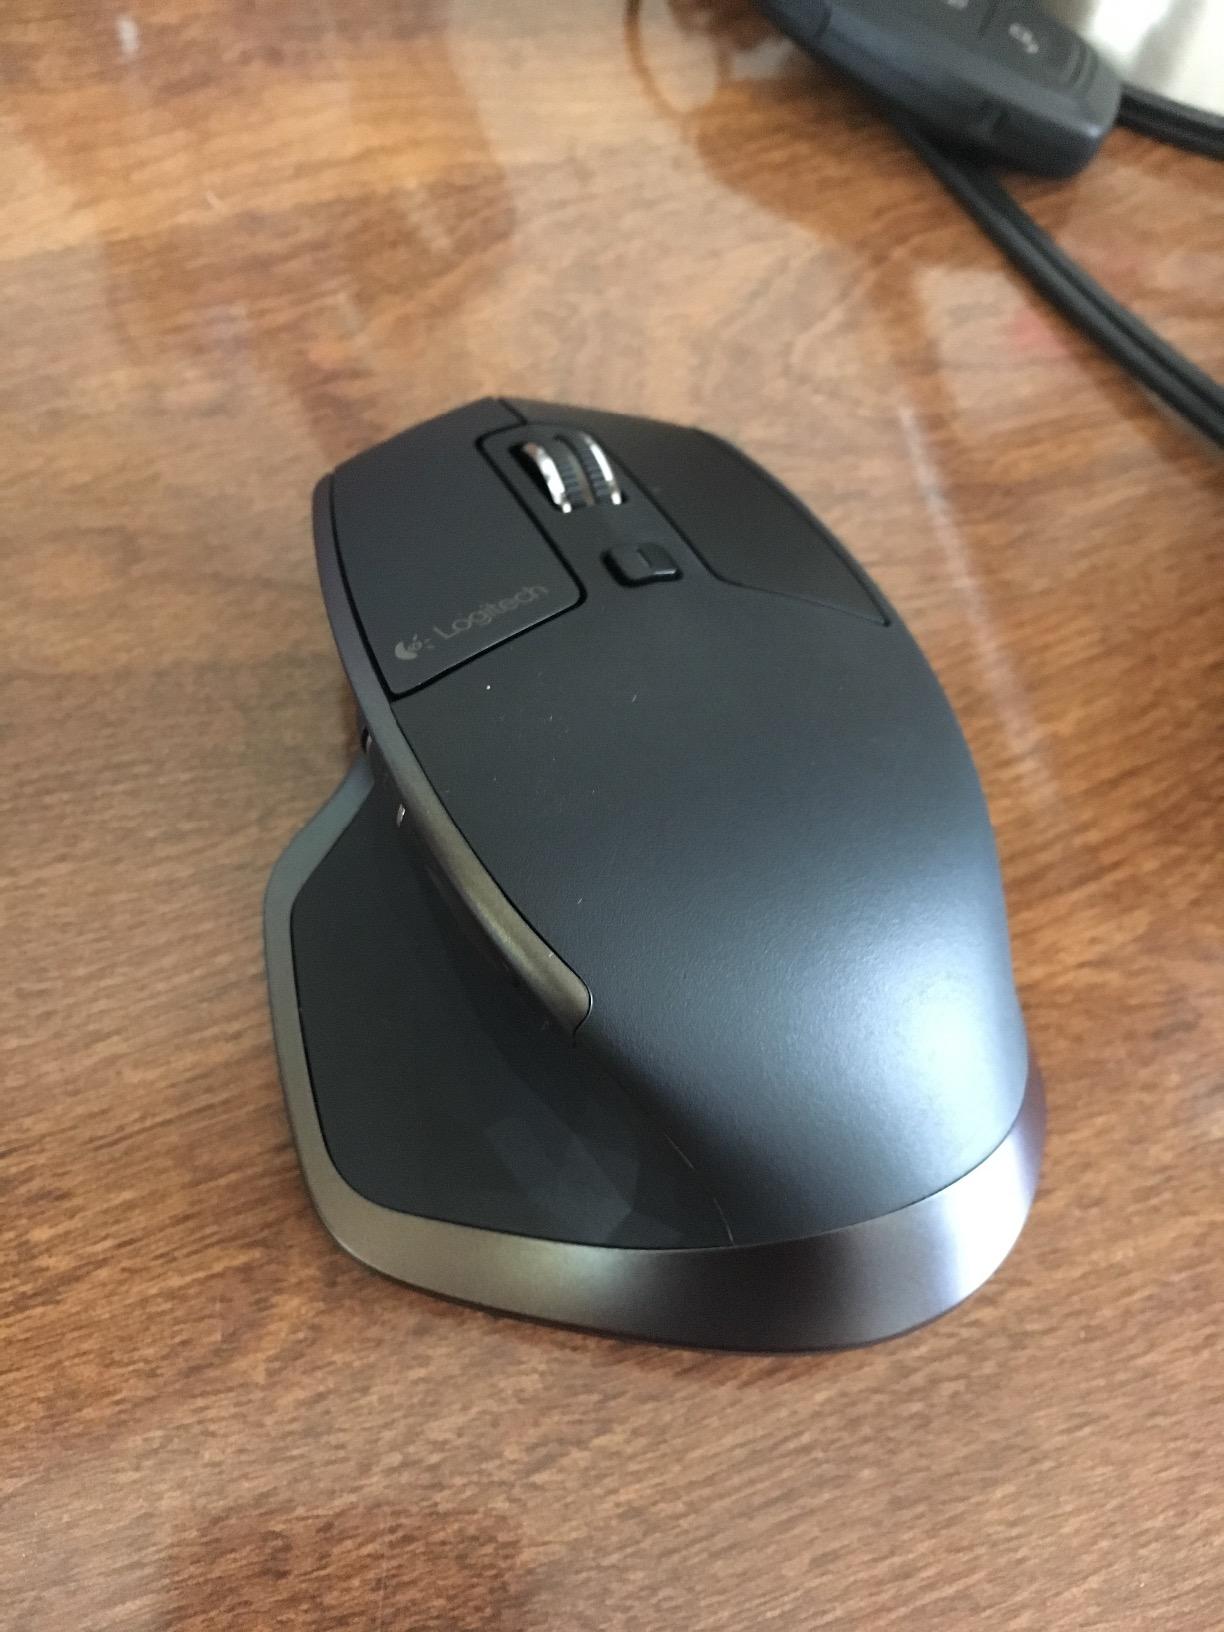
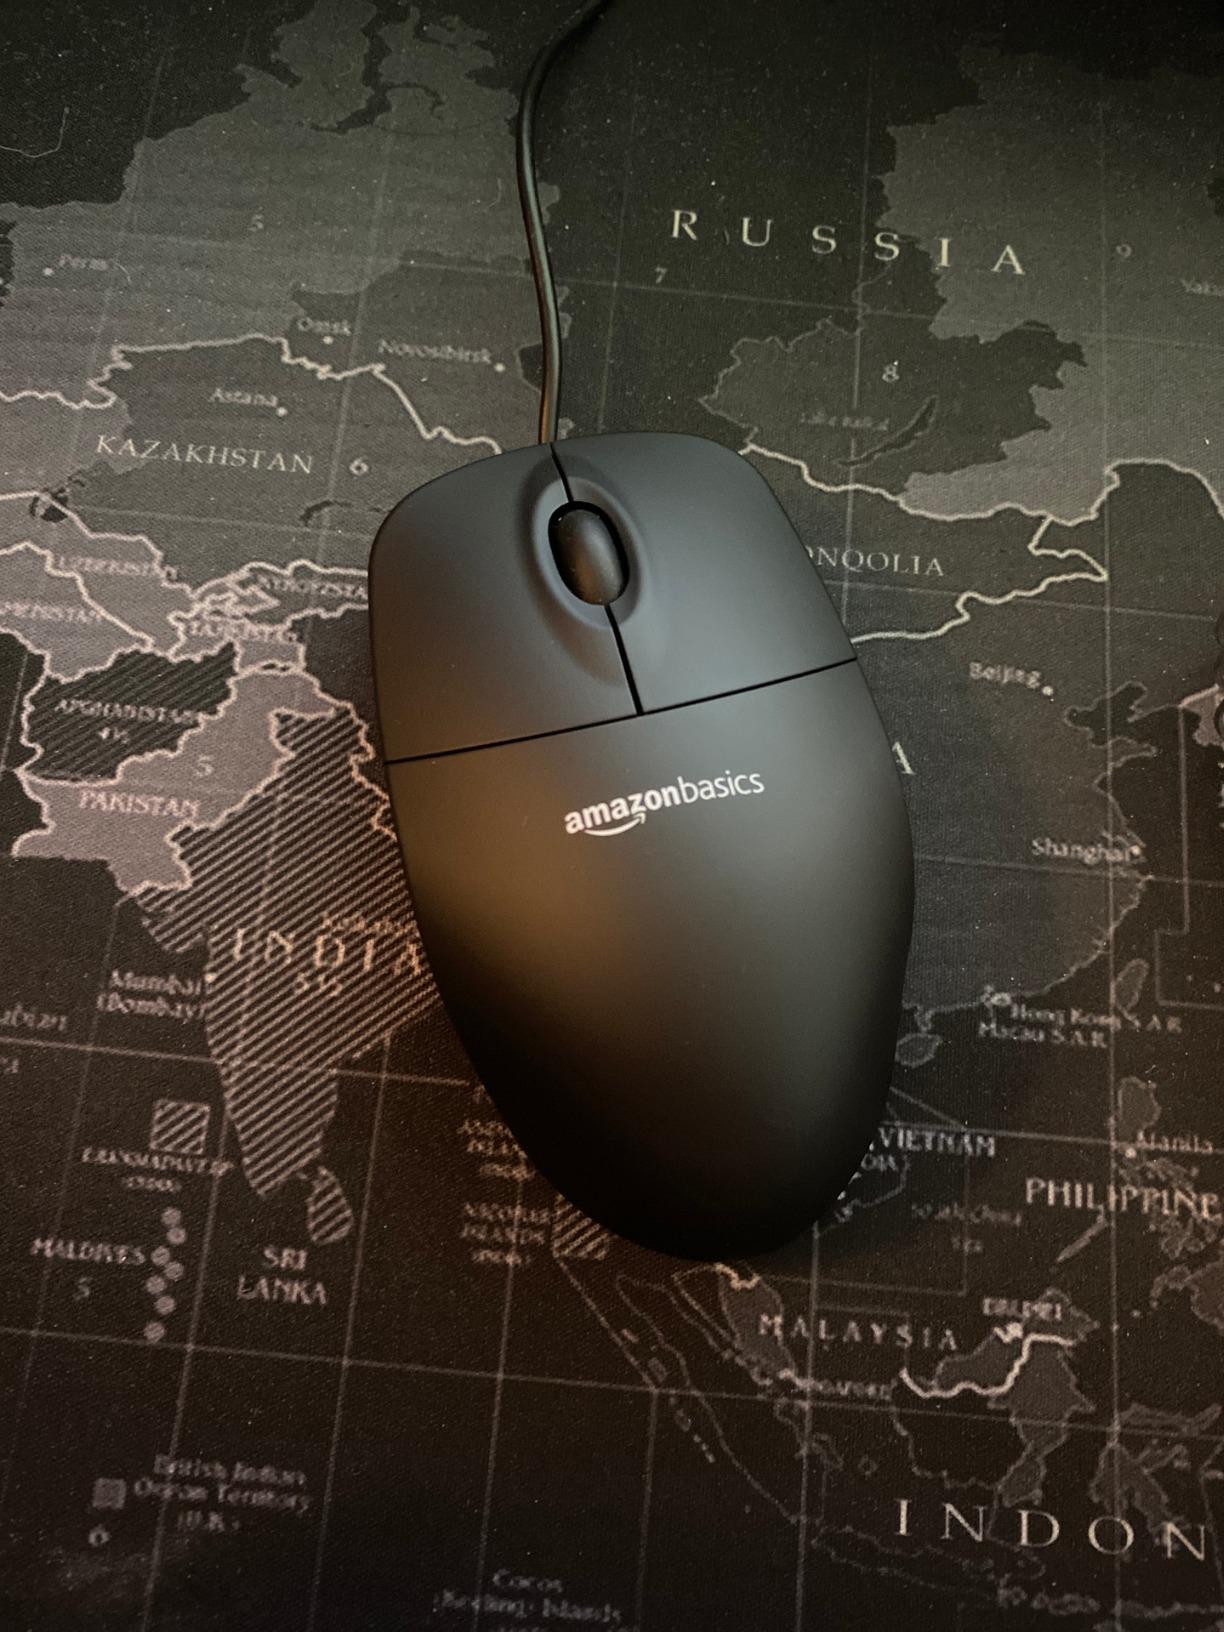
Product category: mouse
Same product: no